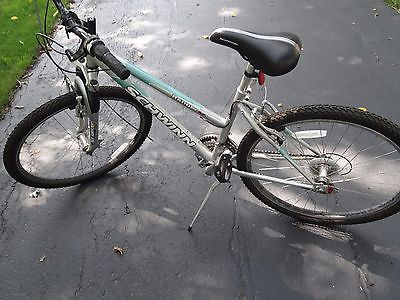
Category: bicycle